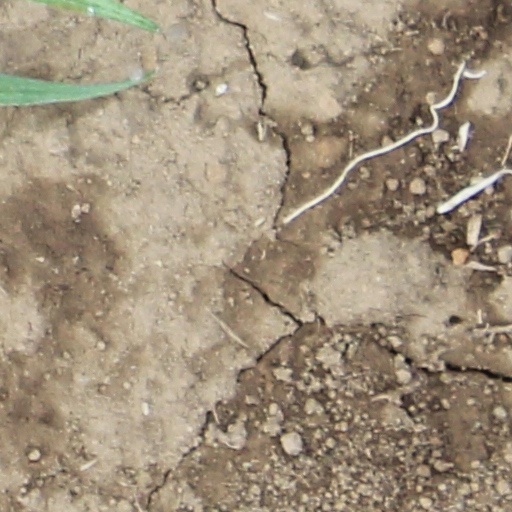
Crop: wheat